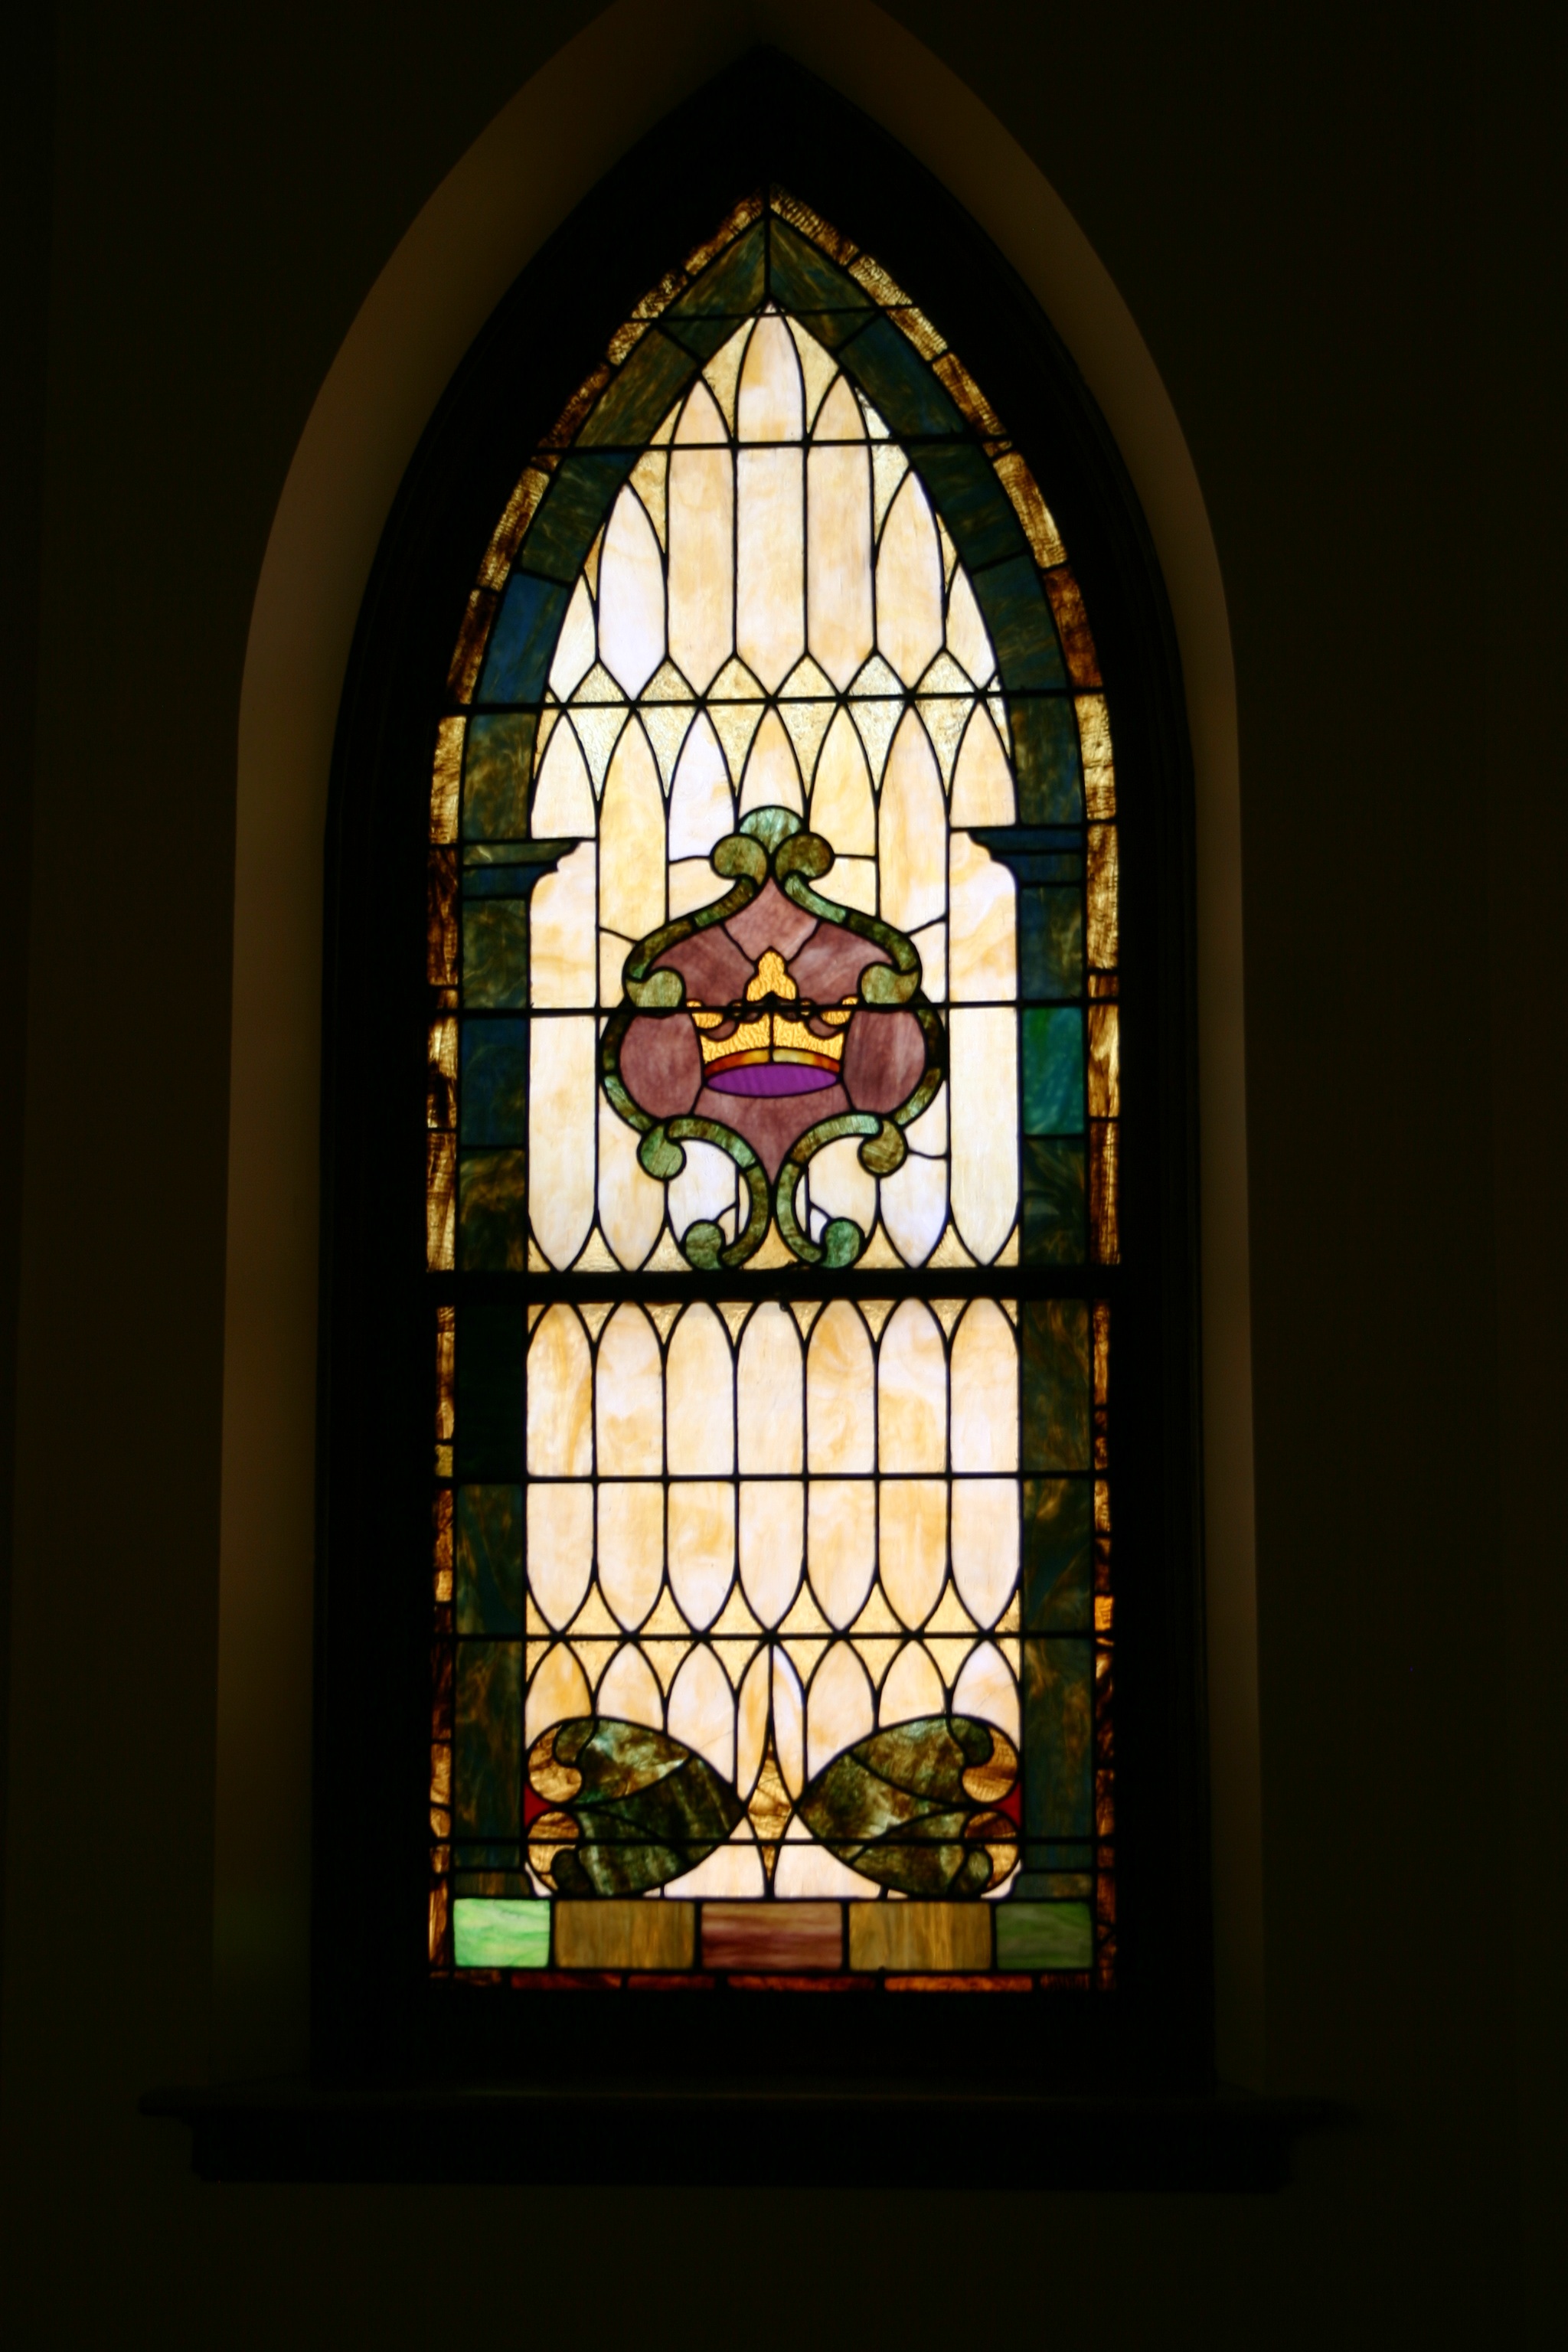
window, glass, arch, church, material, stained glass, symmetry, daylighting